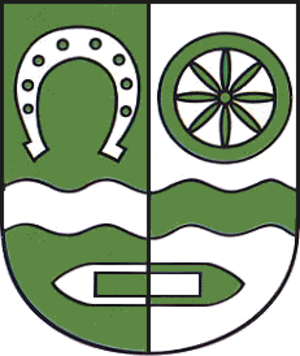
Mehmels est une municipalité allemande du land de Thuringe, dans l'arrondissement de Schmalkalden-Meiningen, au centre de l'Allemagne. En 2015, sa population est de 342 habitants.